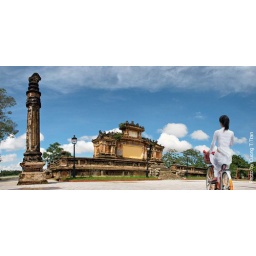
School girl near the Royal monument